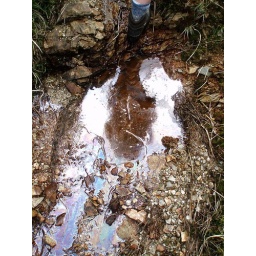
Day 2: Oily track near Carron Bothy (or 'a brown and white dog')